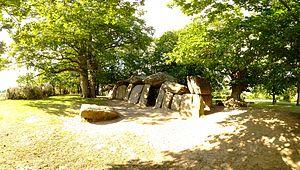
La Roche-aux-Fées, commune d'Essé, Ille-et-Vilaine, Bretagne, France. C'est un dolmen de type ""allée couverte"", le plus grand de France, datant de -2500 à -2000.